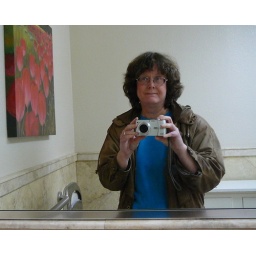
This is in a small office building where one of my clients has her office. Pretty classy. Jan 10,2008